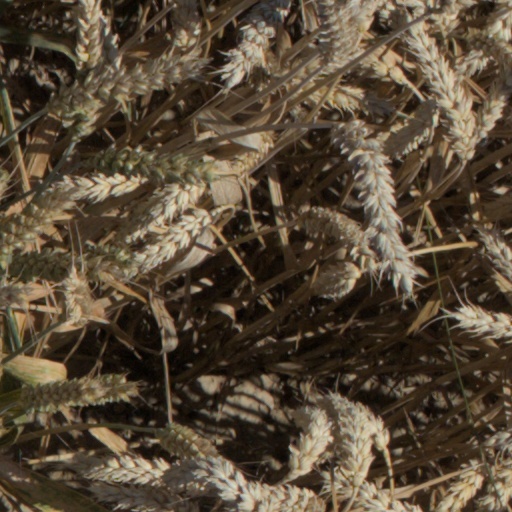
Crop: wheat